Havana syndrome

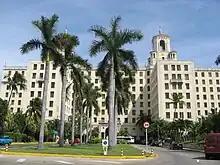
The Hotel Nacional in Havana is one of the locations where the syndrome was reported.

Havana syndrome, also known as anomalous health incidents (AHIs), is a disputed medical condition. Starting in 2016, U.S. and Canadian government officials and their families reported symptoms of AHIs in about a dozen overseas locations. Reported symptoms include a sudden onset, associated with a perceived localized loud sound, of chronic symptoms that lasted for months, such as disabling cognitive problems, balance, dizziness, insomnia, and headaches. Havana syndrome is not officially recognized as a disease by the medical community.